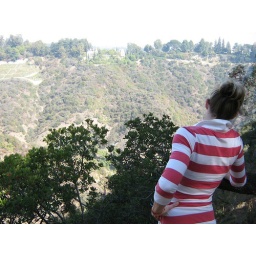
a castle in the sky